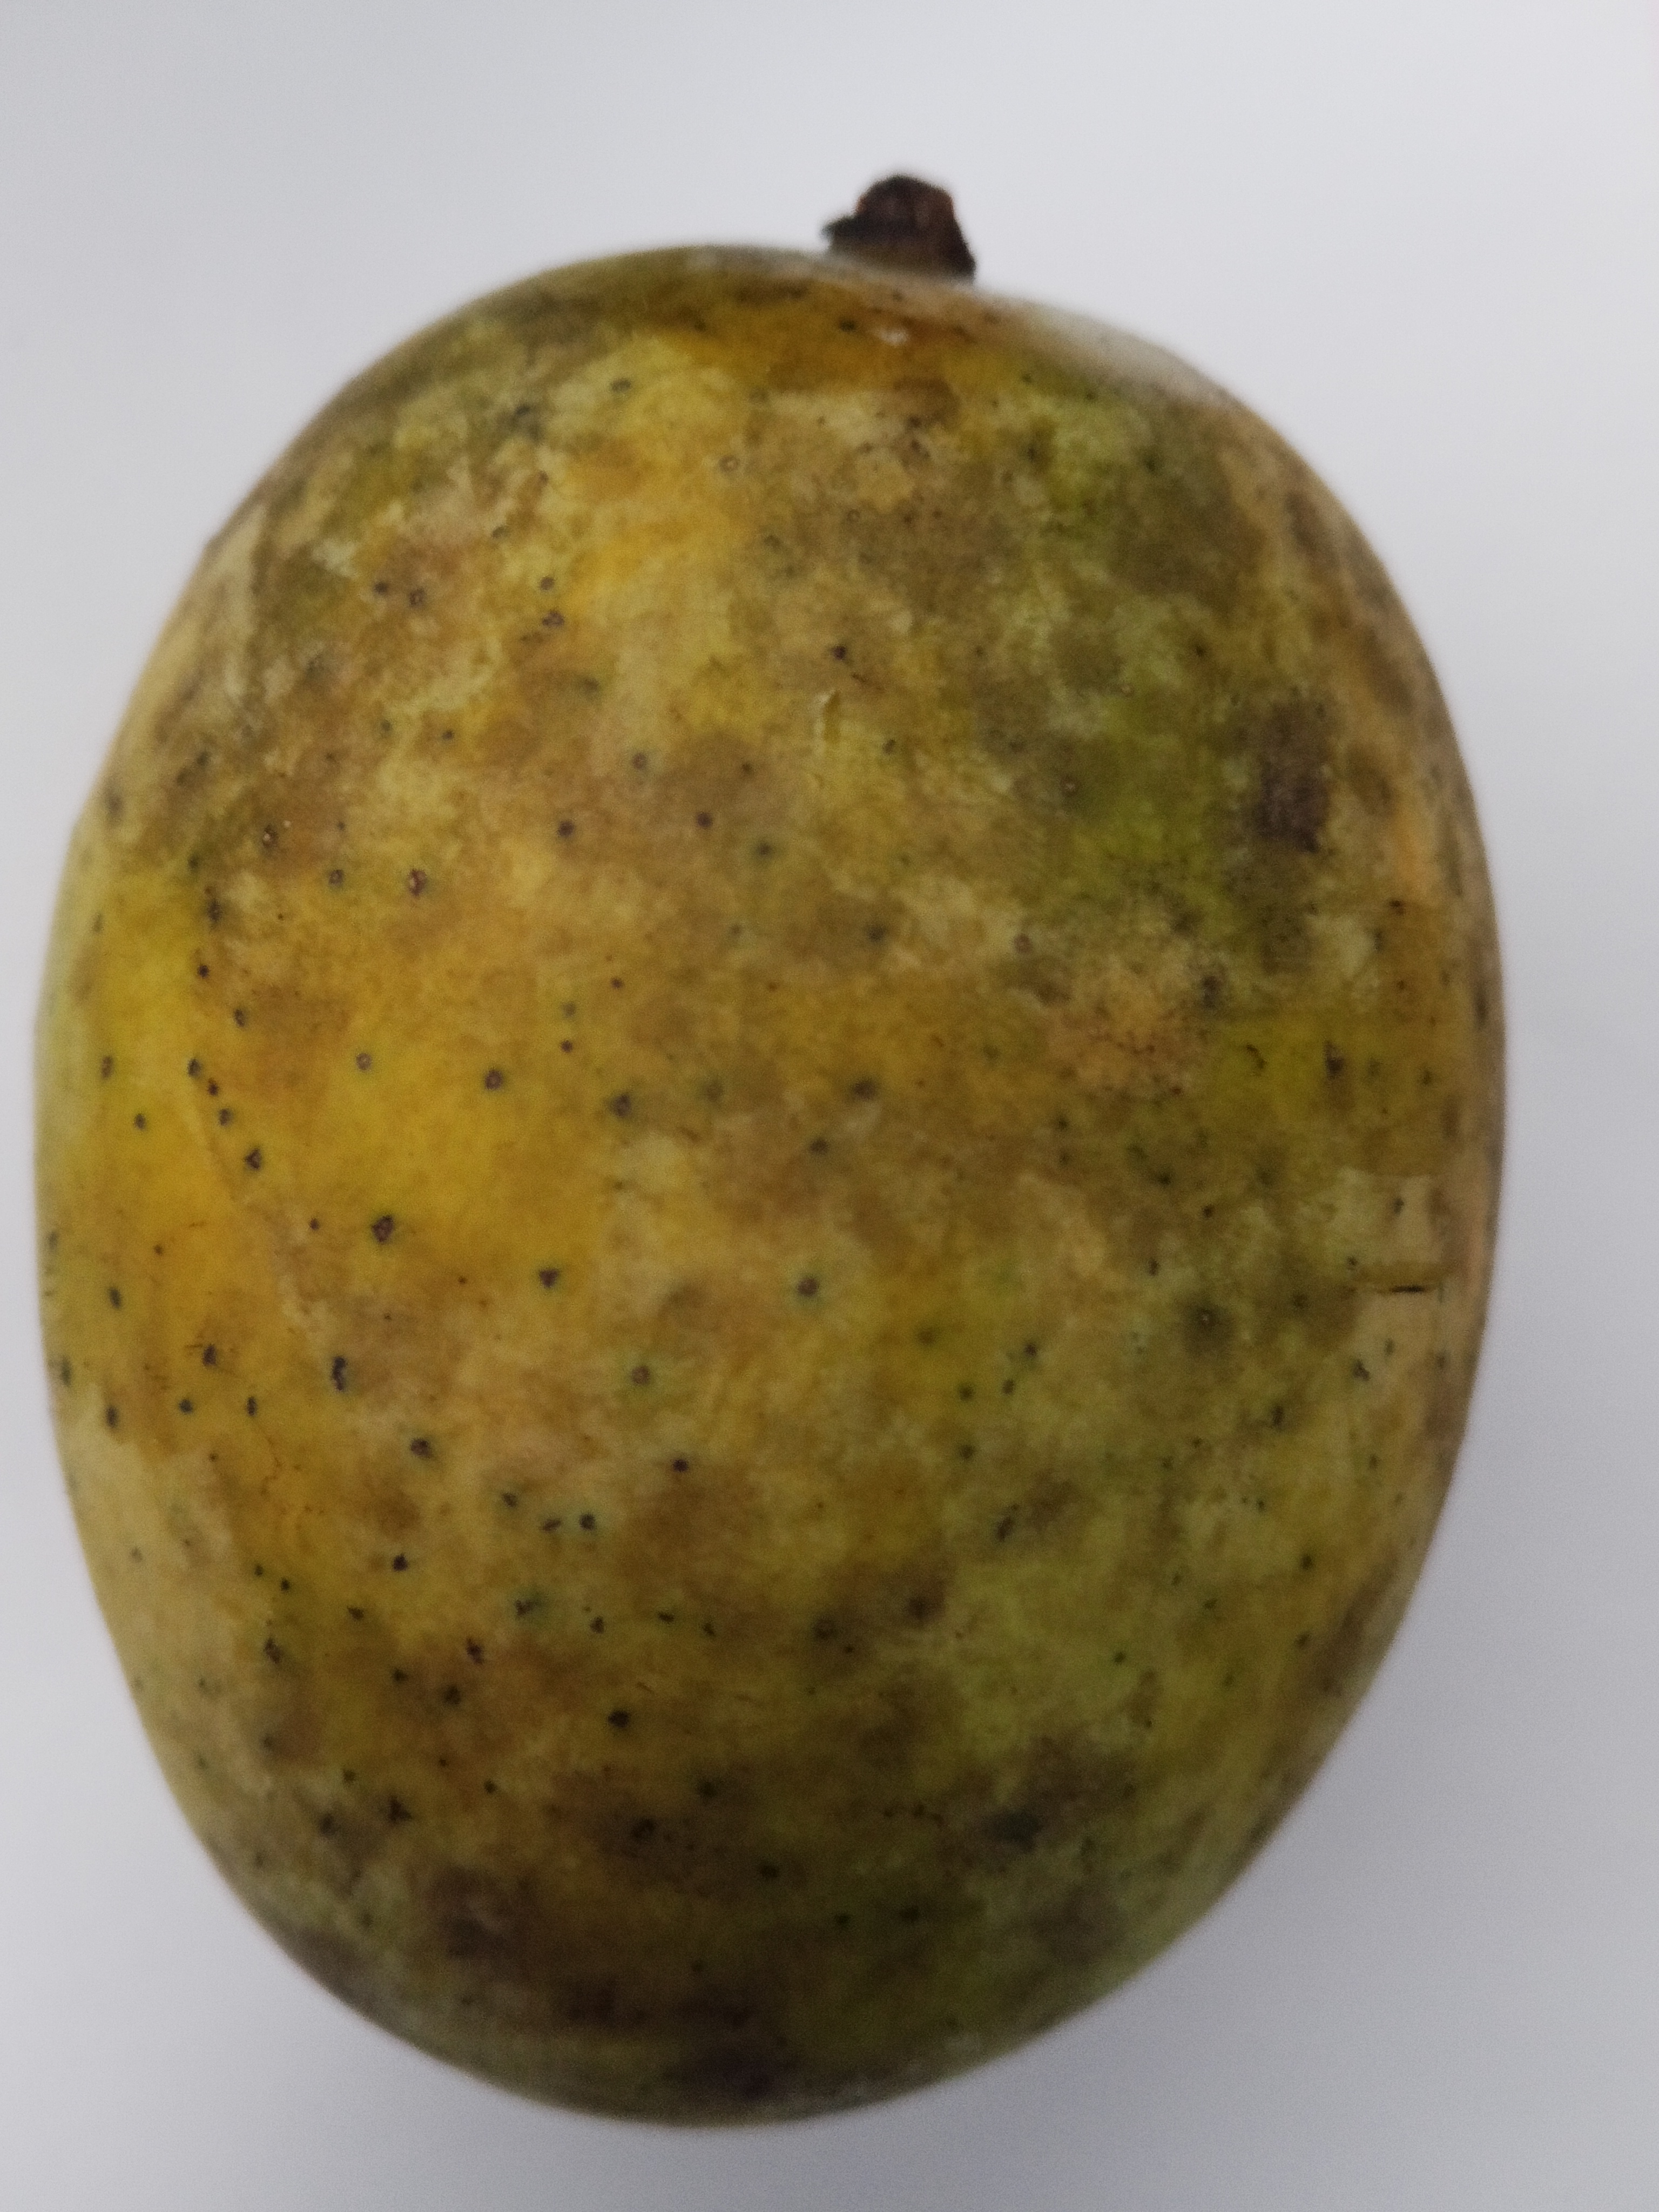
Mango variety: Langra